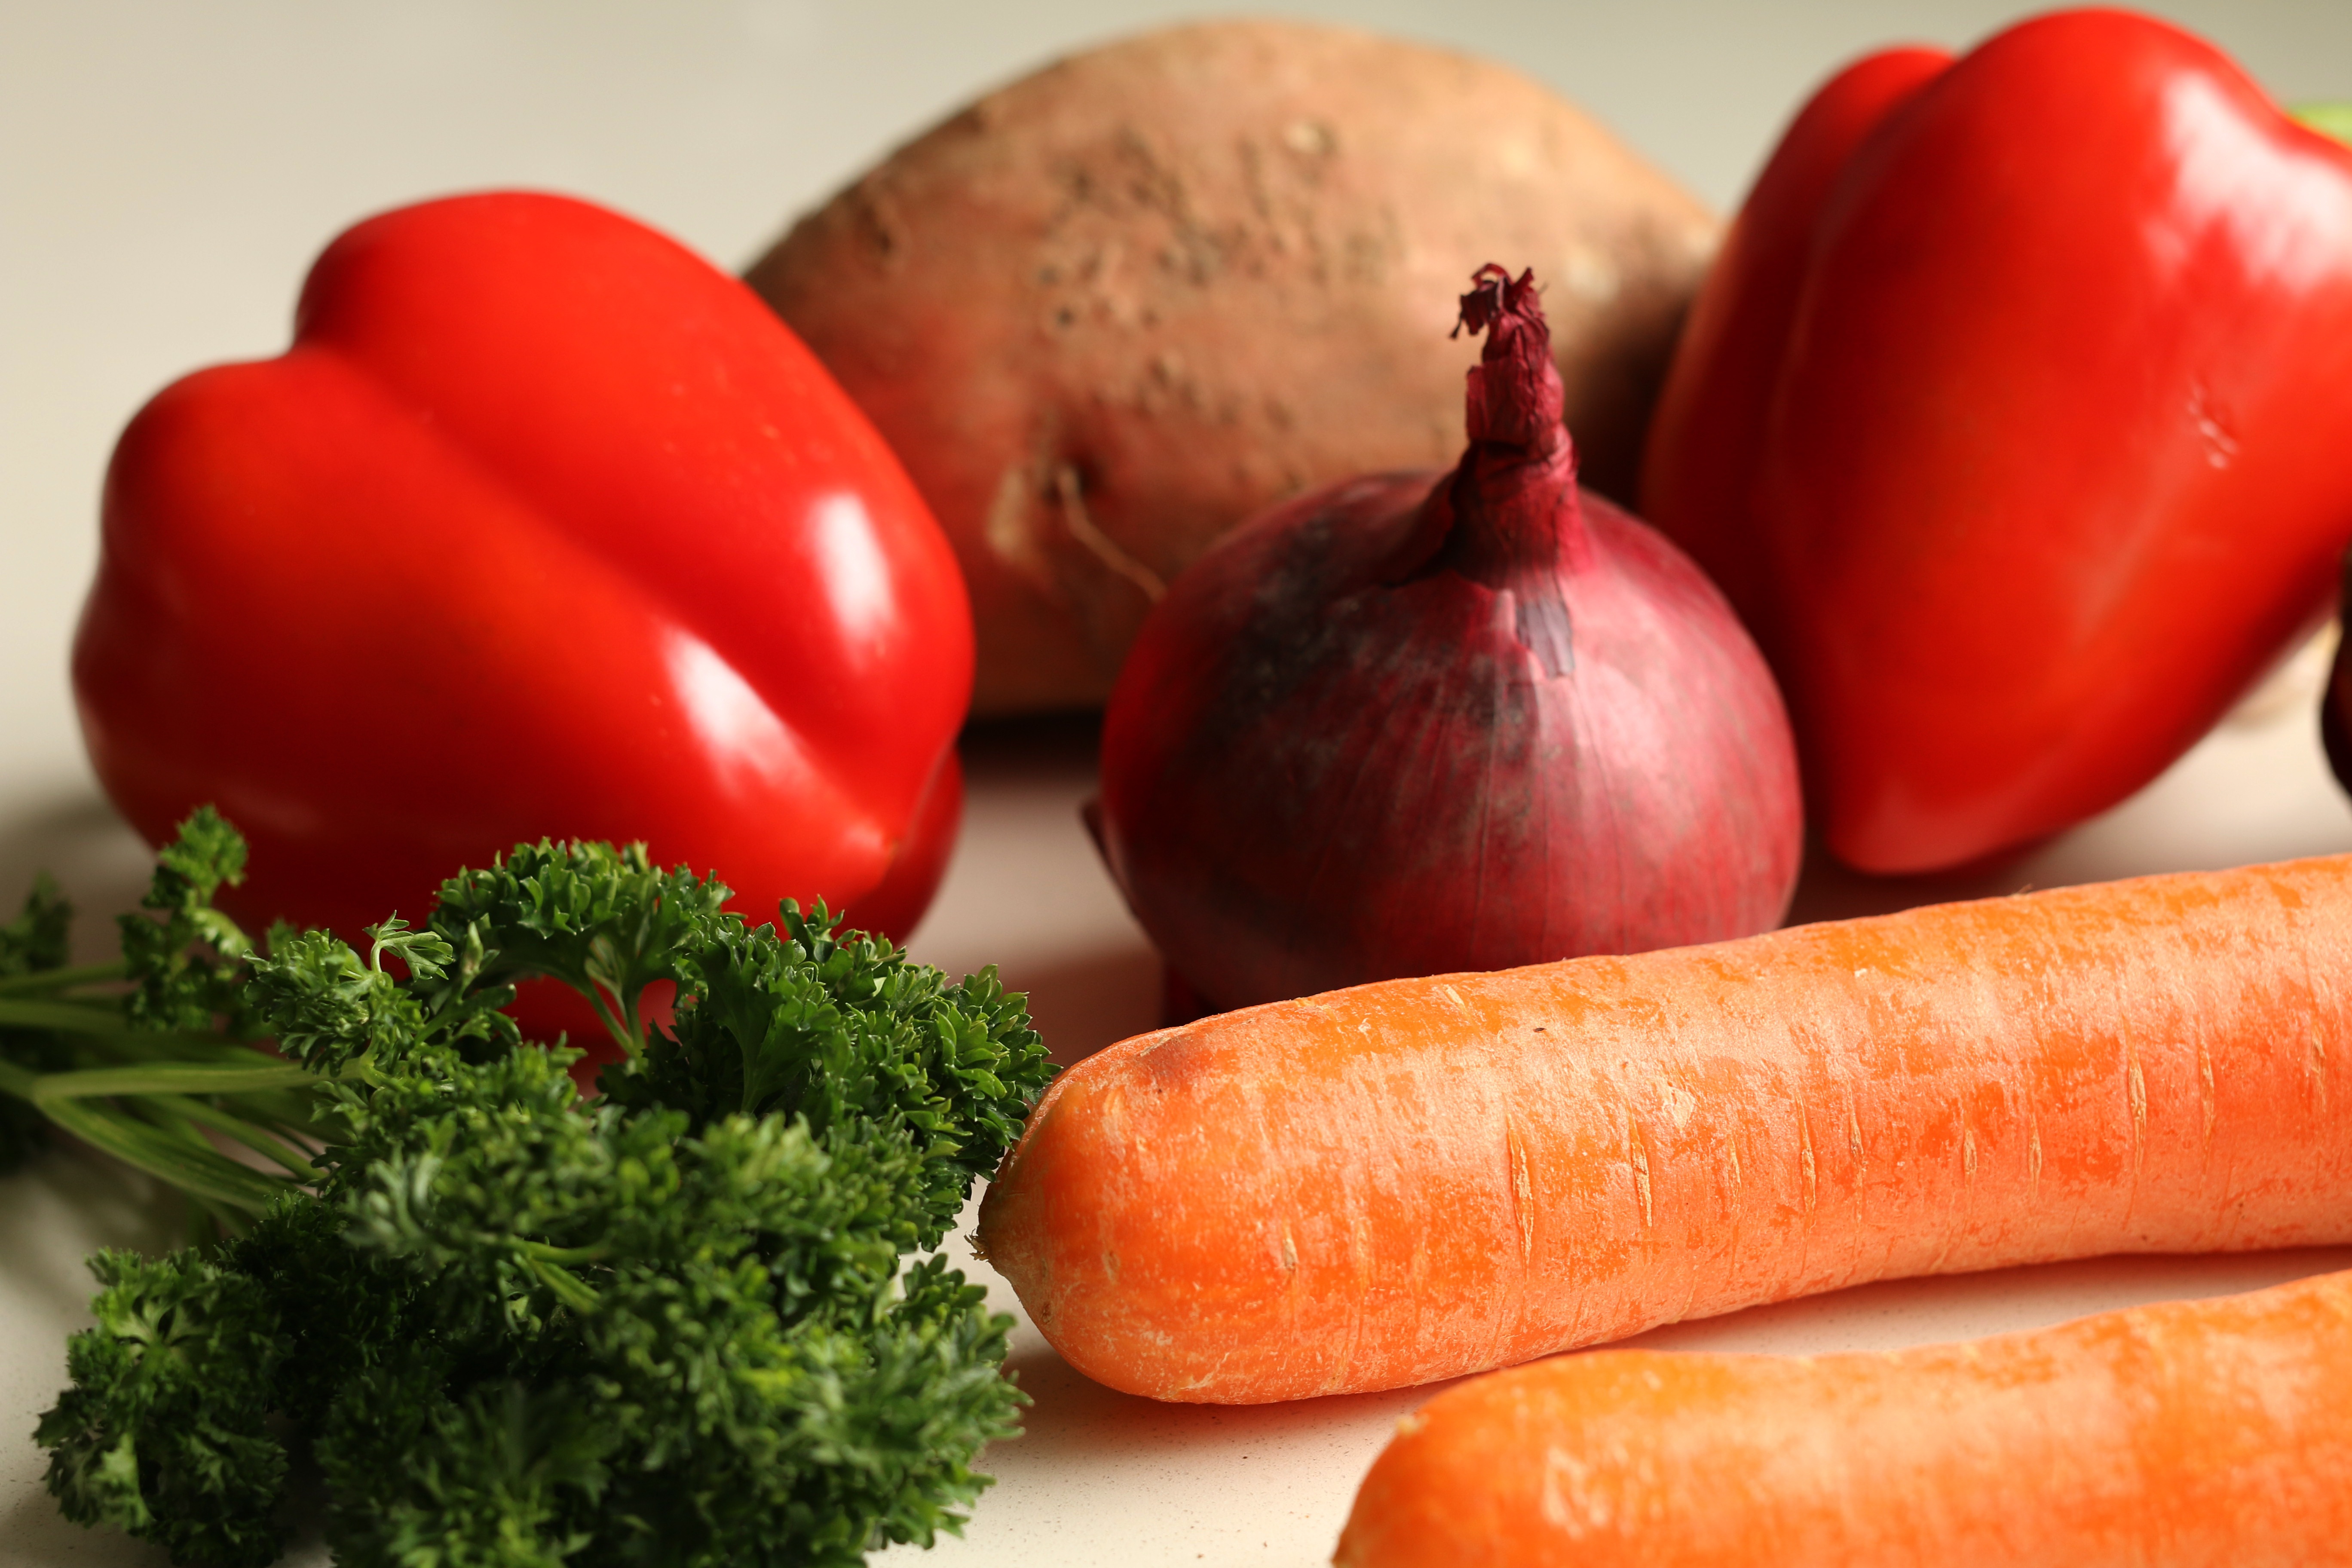
food, cooking, ingredient, garlic, produce, vegetable, fresh, kitchen, healthy, soup, potato, tomato, root, dishes, dinner, tasty, raw, herbs, paprika, organic, ui